Asteroseismology

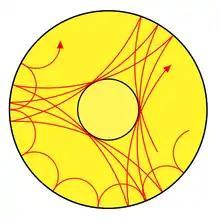
Different oscillation modes have different sensitivities to the structure of a star. By observing multiple modes, one can therefore partially infer a star's internal structure.

Asteroseismology is the study of oscillations in stars. Stars have many resonant modes and frequencies, and the path of sound waves passing through a star depends on the local speed of sound, which in turn depends on local temperature and chemical composition. Because the resulting oscillation modes are sensitive to different parts of the star, they inform astronomers about the internal structure of the star, which is otherwise not directly possible from overall properties like brightness and surface temperature.